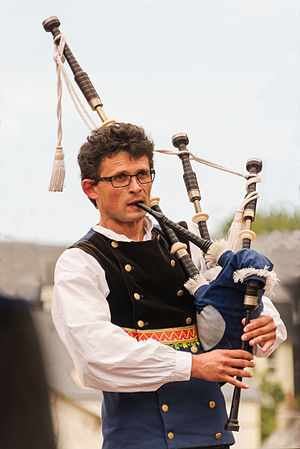
Bordun
Baspiben på en sækkepibe afgiver en bordun
Bordun eller borduntone er en uændret tone, som klinger med i – og understøtter – en melodis forløb.